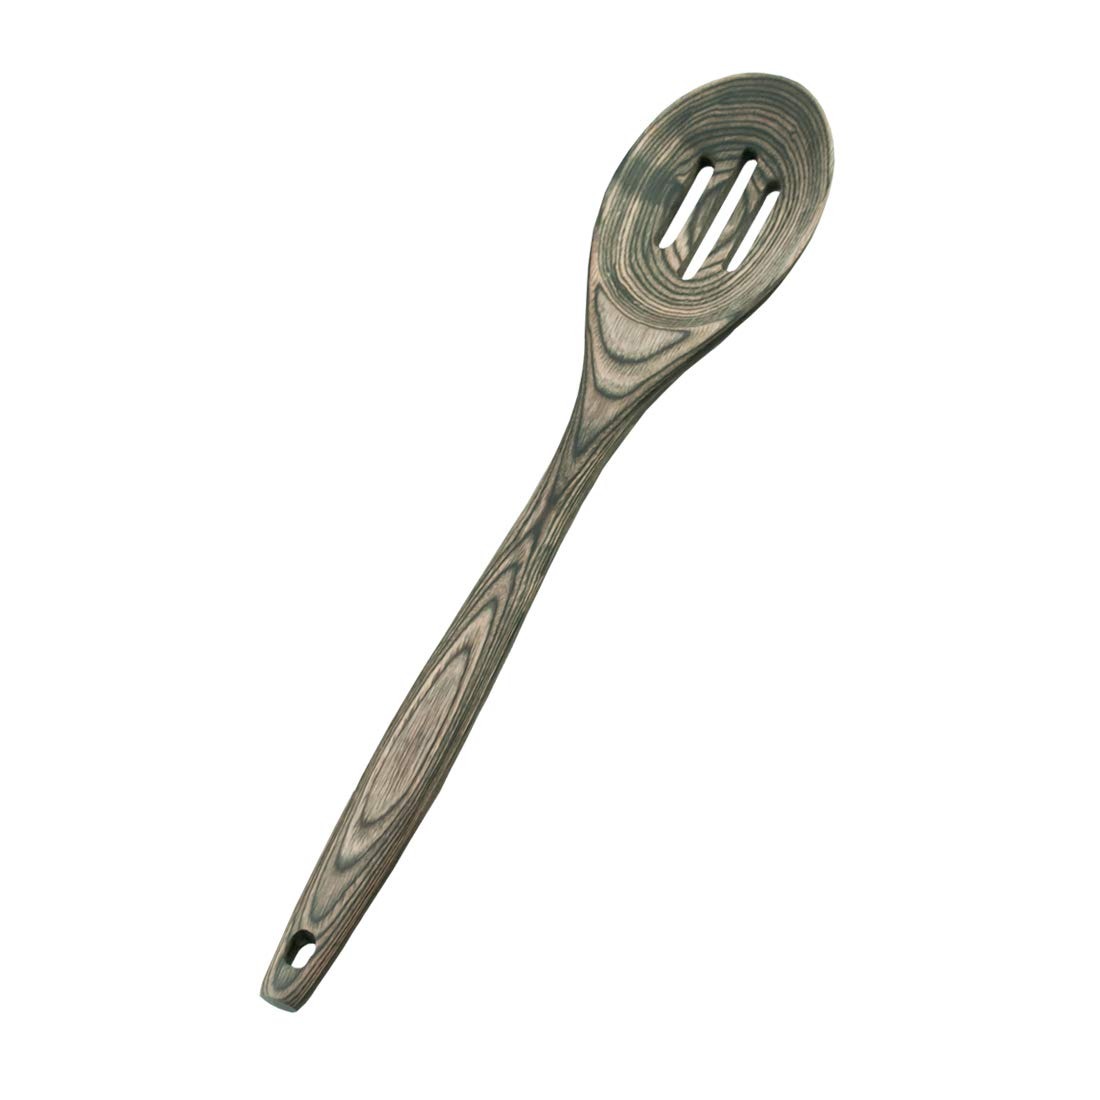
Item Name: Island Bamboo Pakkawood 12-Inch Slotted Spoon, Black
Bullet Point 1: Pakkawood has the appearance, weight & grip of hardwood but is far more durable
Bullet Point 2: Beautiful, durable & moisture resistant
Bullet Point 3: Will not scratch cookware or bakeware
Bullet Point 4: Environmentally Friendly
Bullet Point 5: Hand Wash
Product Description: Island Bamboo Pakkawood tools are an eco-friendly, beautiful, and durable choice for kitchen and bar products.
Value: 1.0
Unit: Count

Price: 11.95